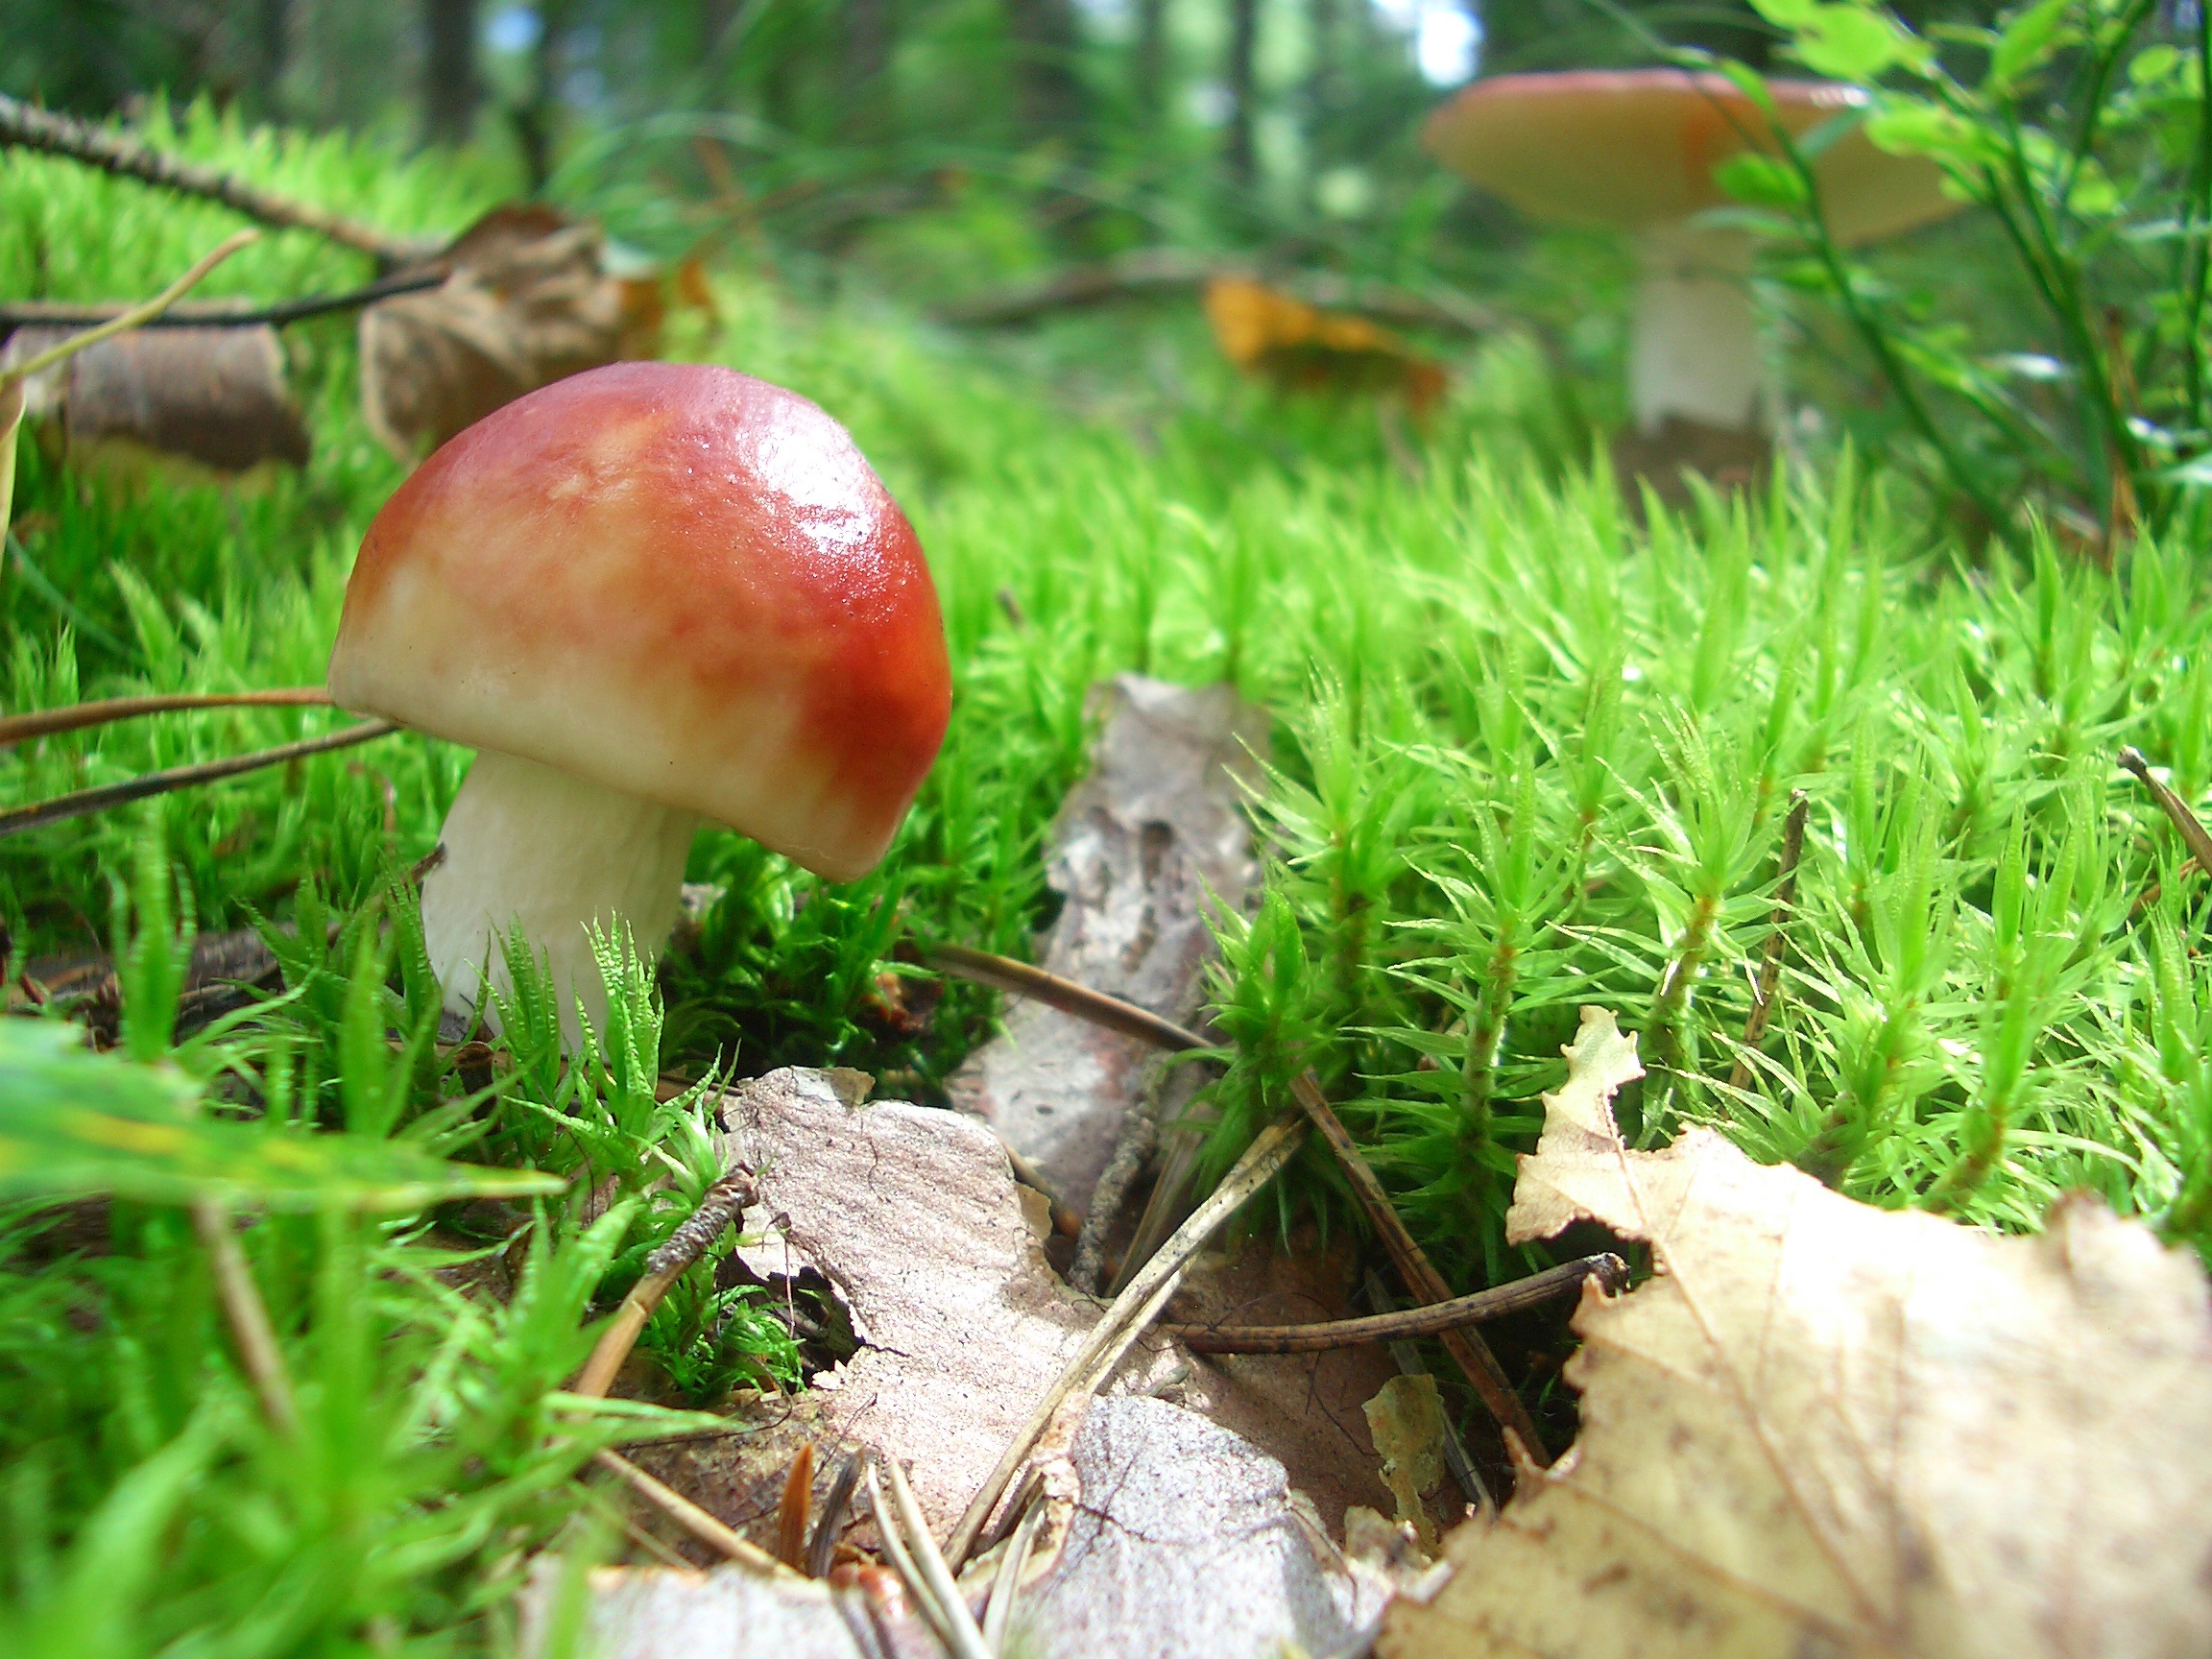
forest, grass, flower, moss, red, mushroom, flora, fauna, fungus, russula, woodland, agaric, bolete, forest mushroom, macro photography, speitaeubling, edible mushroom, penny bun